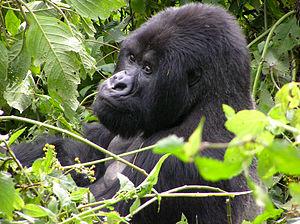
L'un des 11 individus du groupe Sabyinyo - Parc National des Volcans - Province du Nord - Rwanda